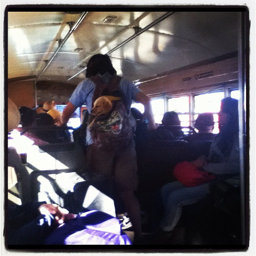
A person wearing a backpack trying to find a seat on the bus
A man with a dog in his backpack walks down an aisle on a bus
A person with a dog is standing on a transit vehicle
A person is on a bus filled with passengers.
A boy with a backpack walks to the front of the bus.